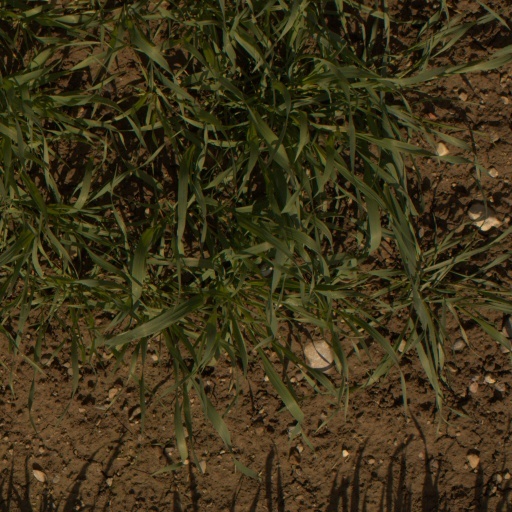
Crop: wheat